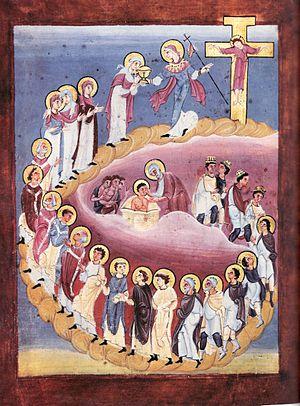
Le Commentaire sur le Cantique des cantiques de Bamberg est un manuscrit enluminé peint au scriptorium de l'abbaye de Reichenau en Allemagne aux environs de l'an mil. Il est actuellement conservé à la bibliothèque d'État de Bamberg. Il fait partie des dix manuscrits ottoniens de Reichenau inscrits au Registre de la Mémoire du monde.